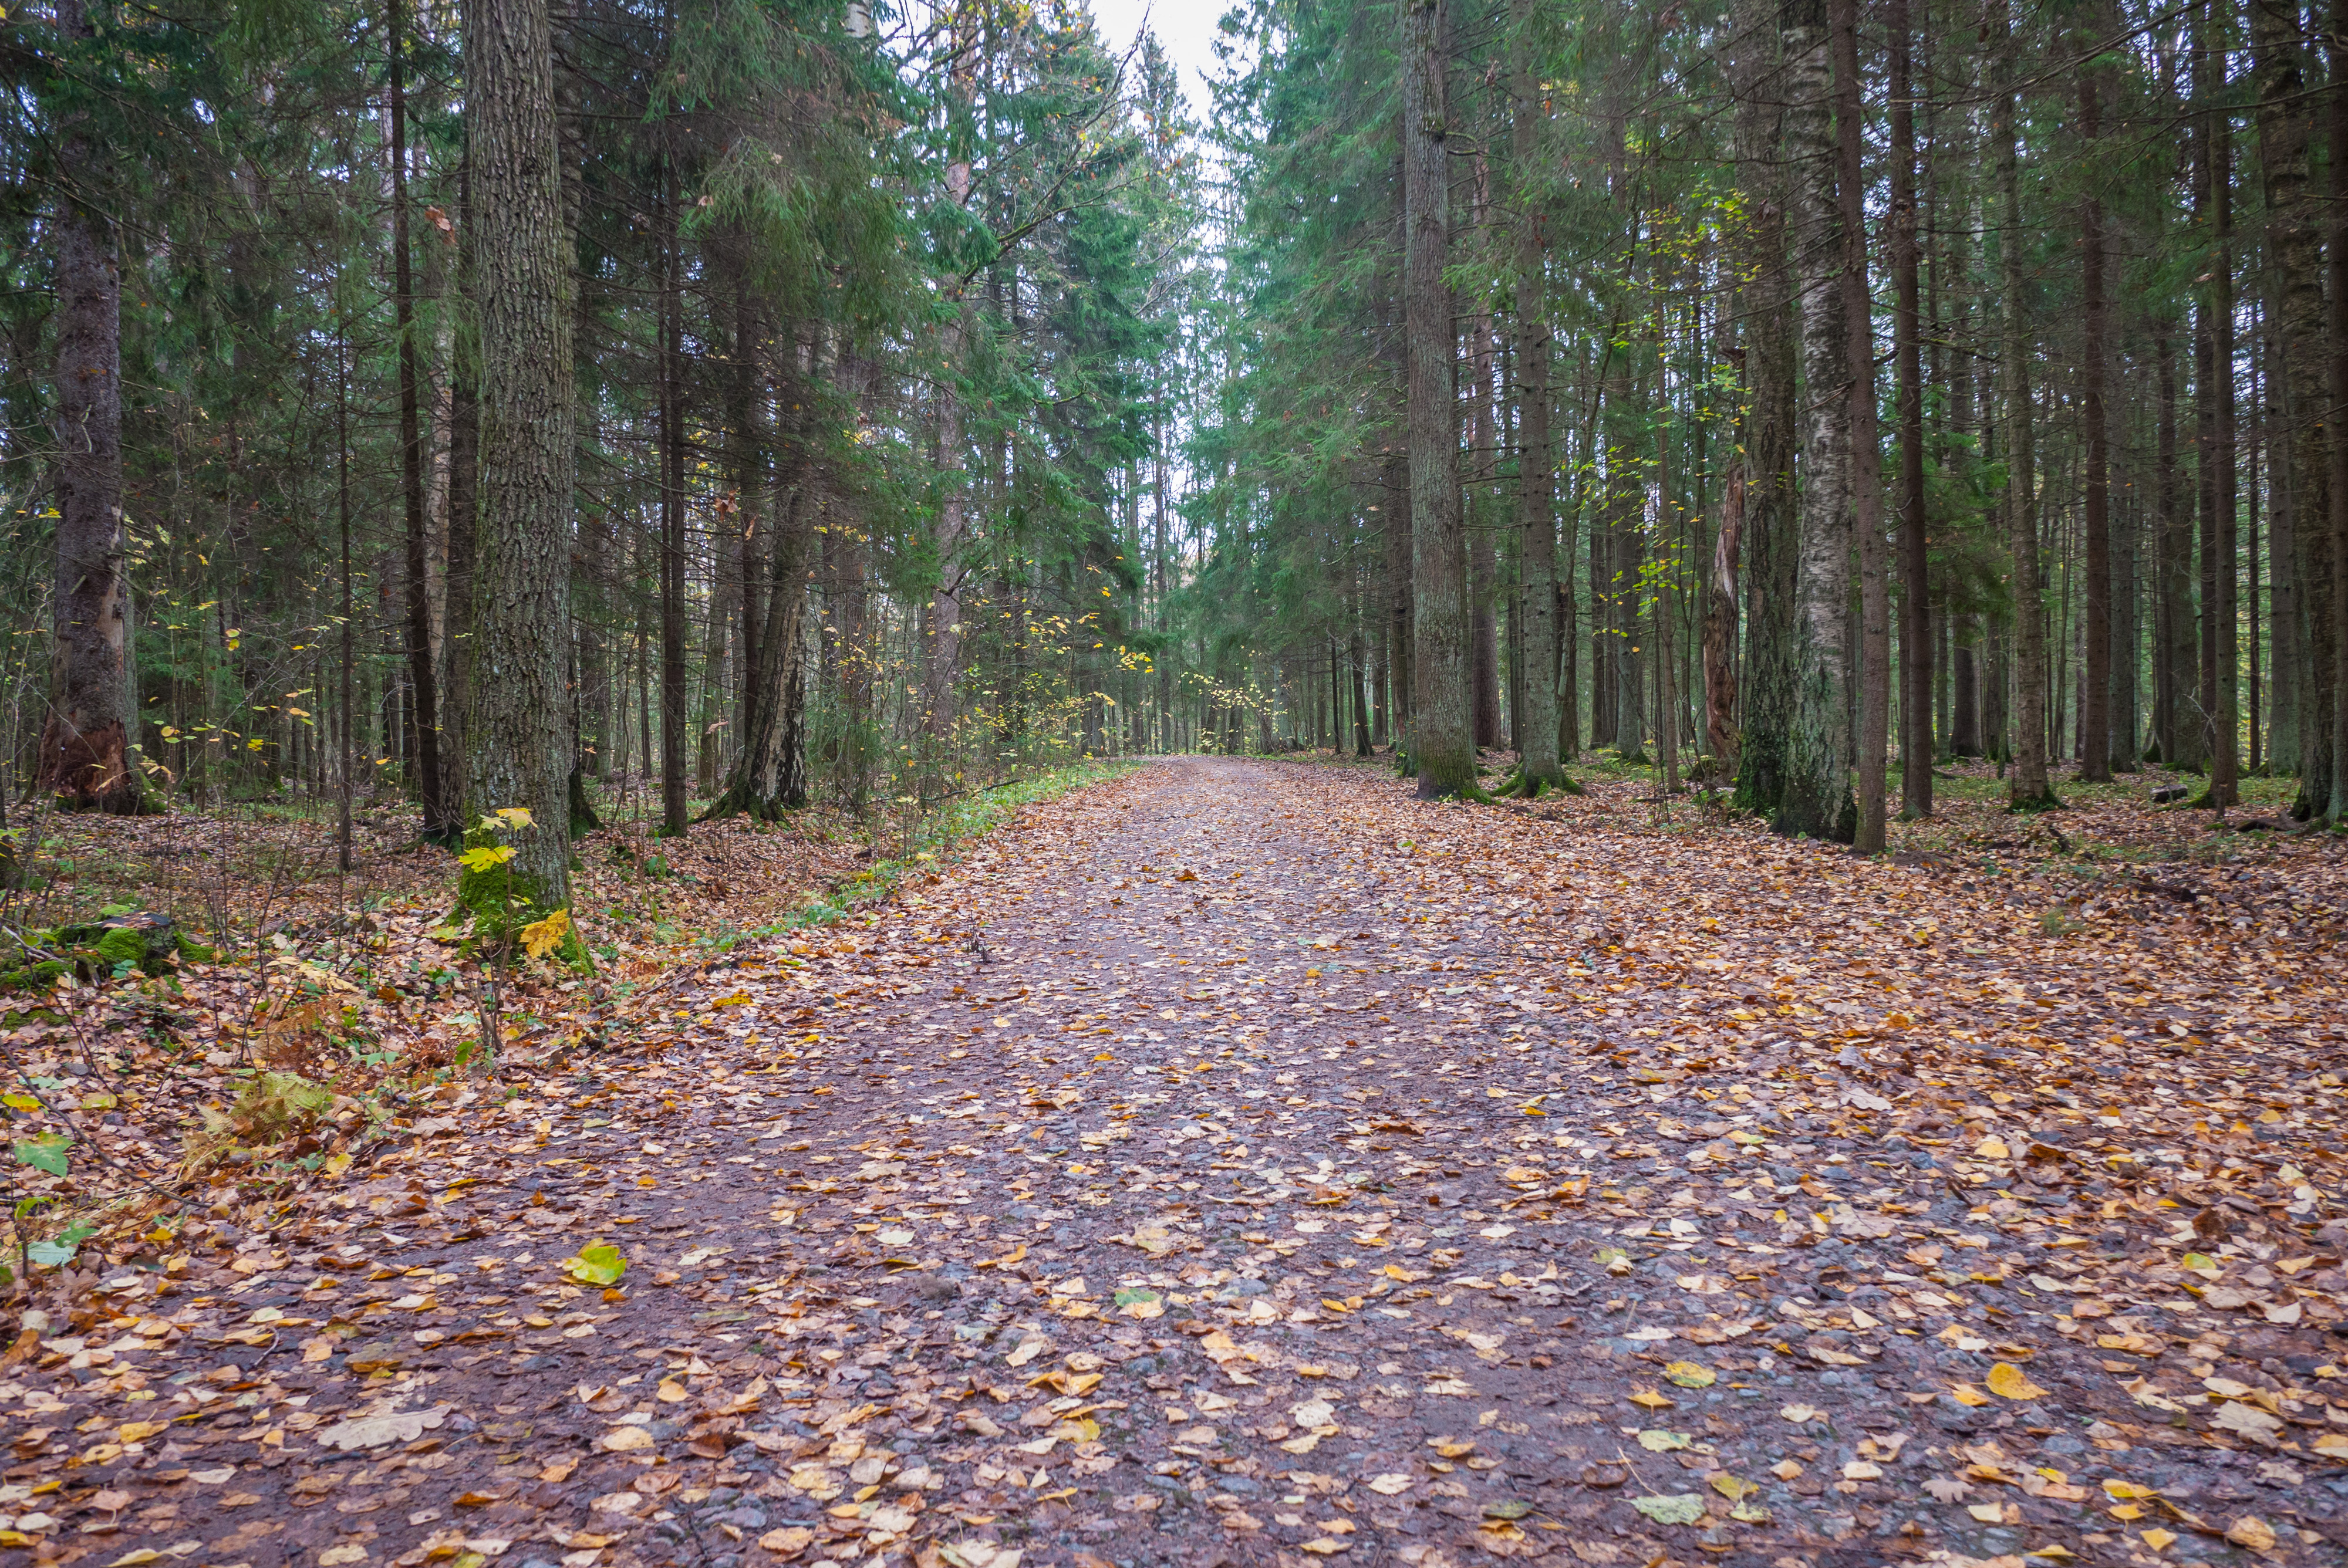
image, tree, forest, natural environment, woodland, nature, leaf, trail, nature reserve, natural landscape, biome, woody plant, Northern hardwood forest, path, autumn, grove, wood, plant, deciduous, thoroughfare, temperate broadleaf and mixed forest, old growth forest, road, dirt road, state park, temperate coniferous forest, grass, spruce fir forest, sunlight, trunk, road surface, landscape, tropical and subtropical coniferous forests, jungle, nonbuilding structure